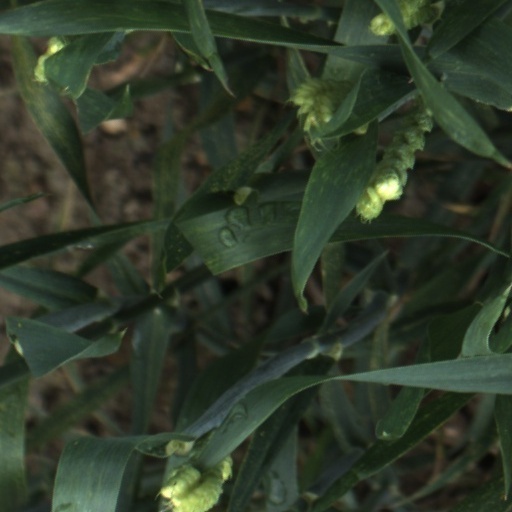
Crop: wheat